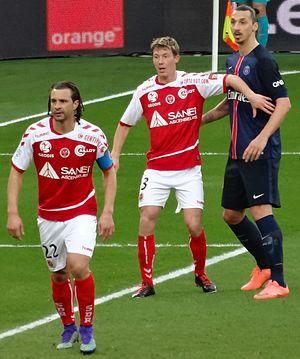
La saison 2015-2016 du Paris Saint-Germain est la quarante-troisième saison du club parisien en première division du championnat de France, la quarante-deuxième consécutive au sein de l'élite du football français. Cette saison est particulièrement importante dans l'histoire du PSG, puisque ce dernier réalise le quadruplé championnat-coupe de France-coupe de la Ligue-Trophée des champions pour la deuxième fois consécutive, une première pour un club européen professionnel.
Franck Signorino est un ancien footballeur français, né le 19 septembre 1981 à Nogent-sur-Marne qui évoluait au poste de Défenseur.